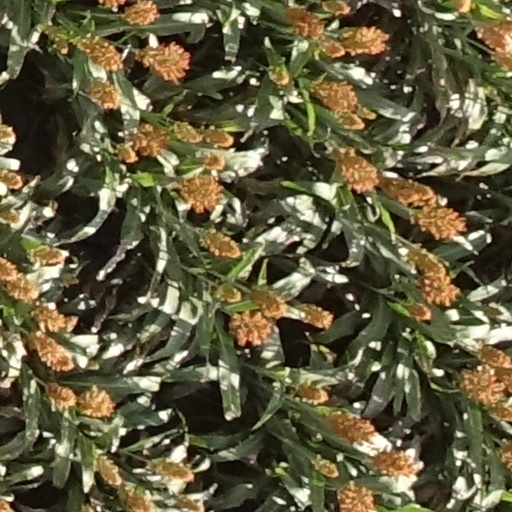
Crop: sorghum